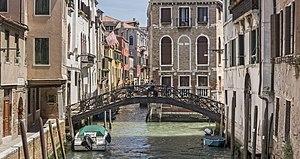
Le centre historique de Venise comprend 121 îles liés par 435 ponts. Cette liste reprend les noms vénitiens des principaux ponts de Venise par sestiere ou île.
Le rio del Paradiso est un canal de Venise dans le sestiere de Castello.